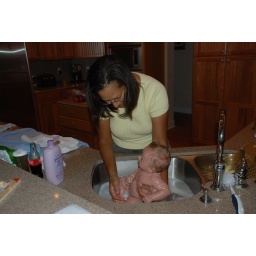
Everett gets a bath from his grandmother in the kitchen sink.